Stephen V of Hungary

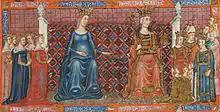
Stephen's second daughter, Mary, with her husband, Charles II of Naples and their children

Stephen's wife, Elizabeth, was born around 1239, according to historian Gyula Kristó. A charter of her father-in-law, Béla IV, refers to one Seyhan, a Cuman chieftain as his kinsman, implying that Seyhan was Elizabeth's father. Stephen's first child by Elizabeth, Catherine, was born around 1256. She was given in marriage to Stephen Dragutin, the elder son and heir of King Stephen Uroš I of Serbia, in about 1268. Her sister Mary was born around 1257 and married the future Charles II of Naples in 1270. Their grandson Charles Robert became King of Hungary in the first decade of the 14th century.